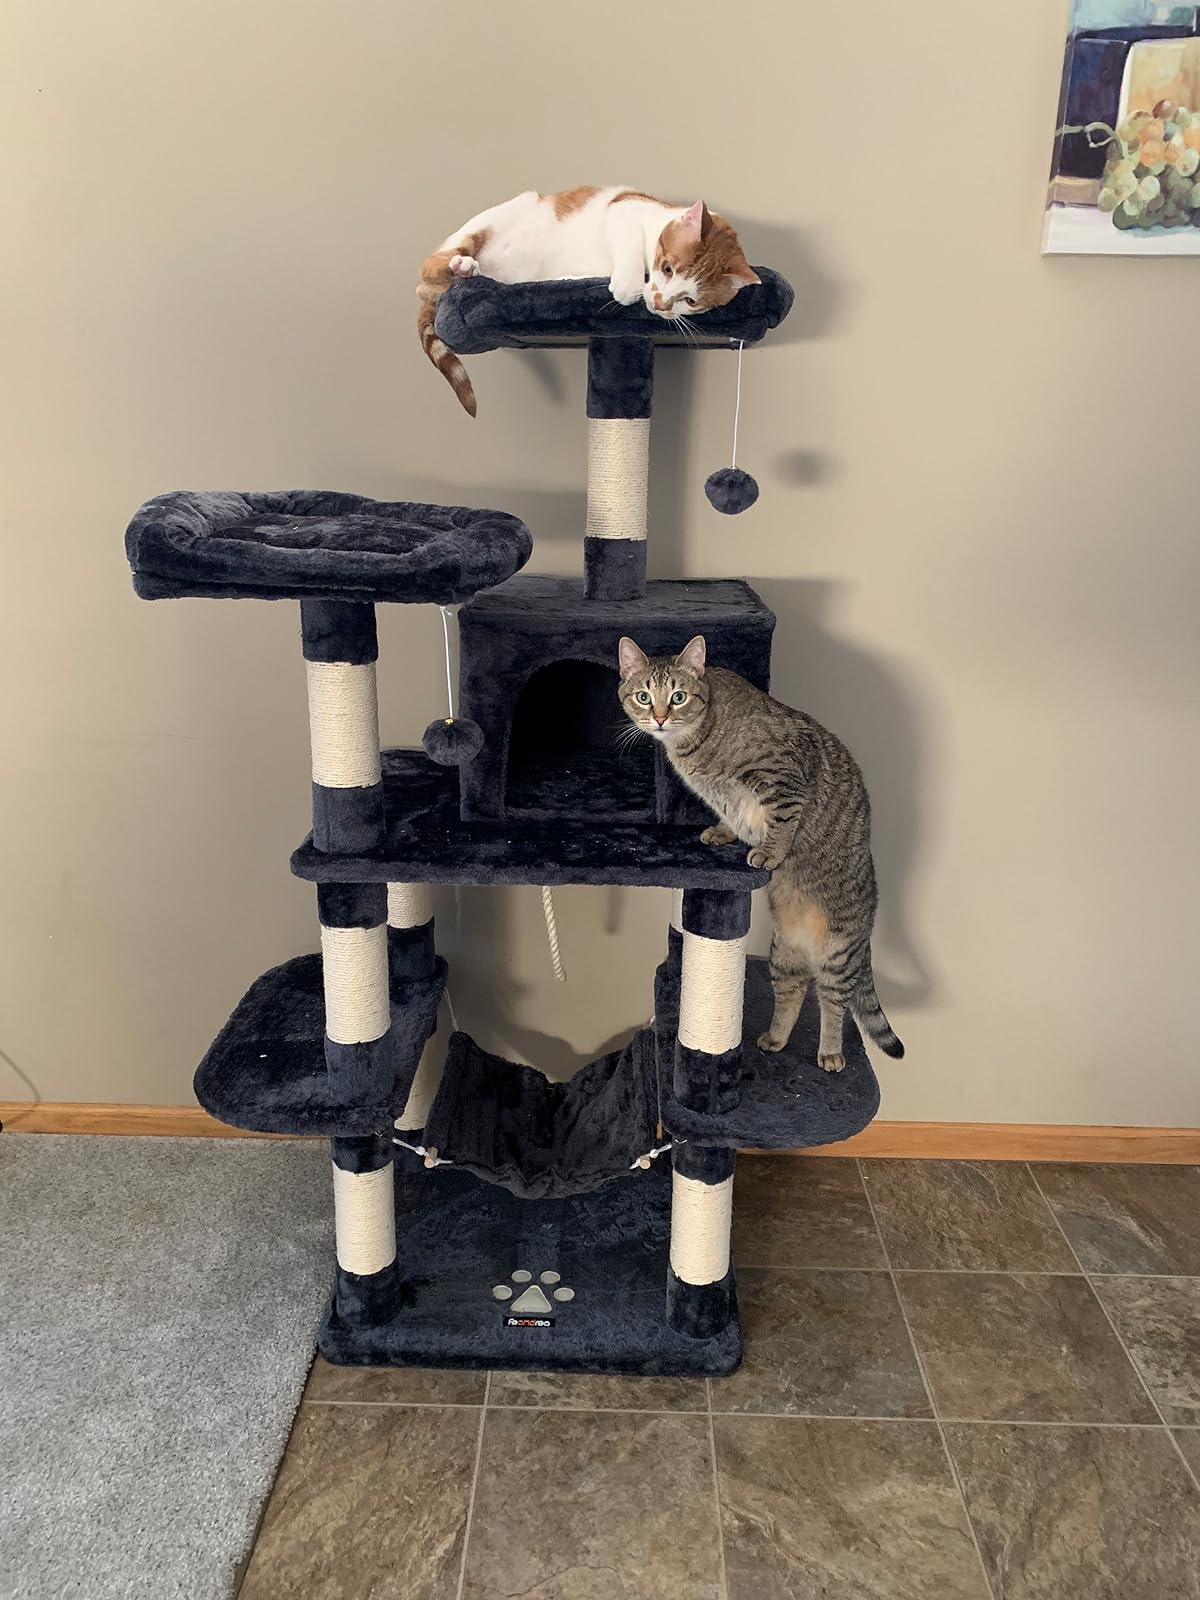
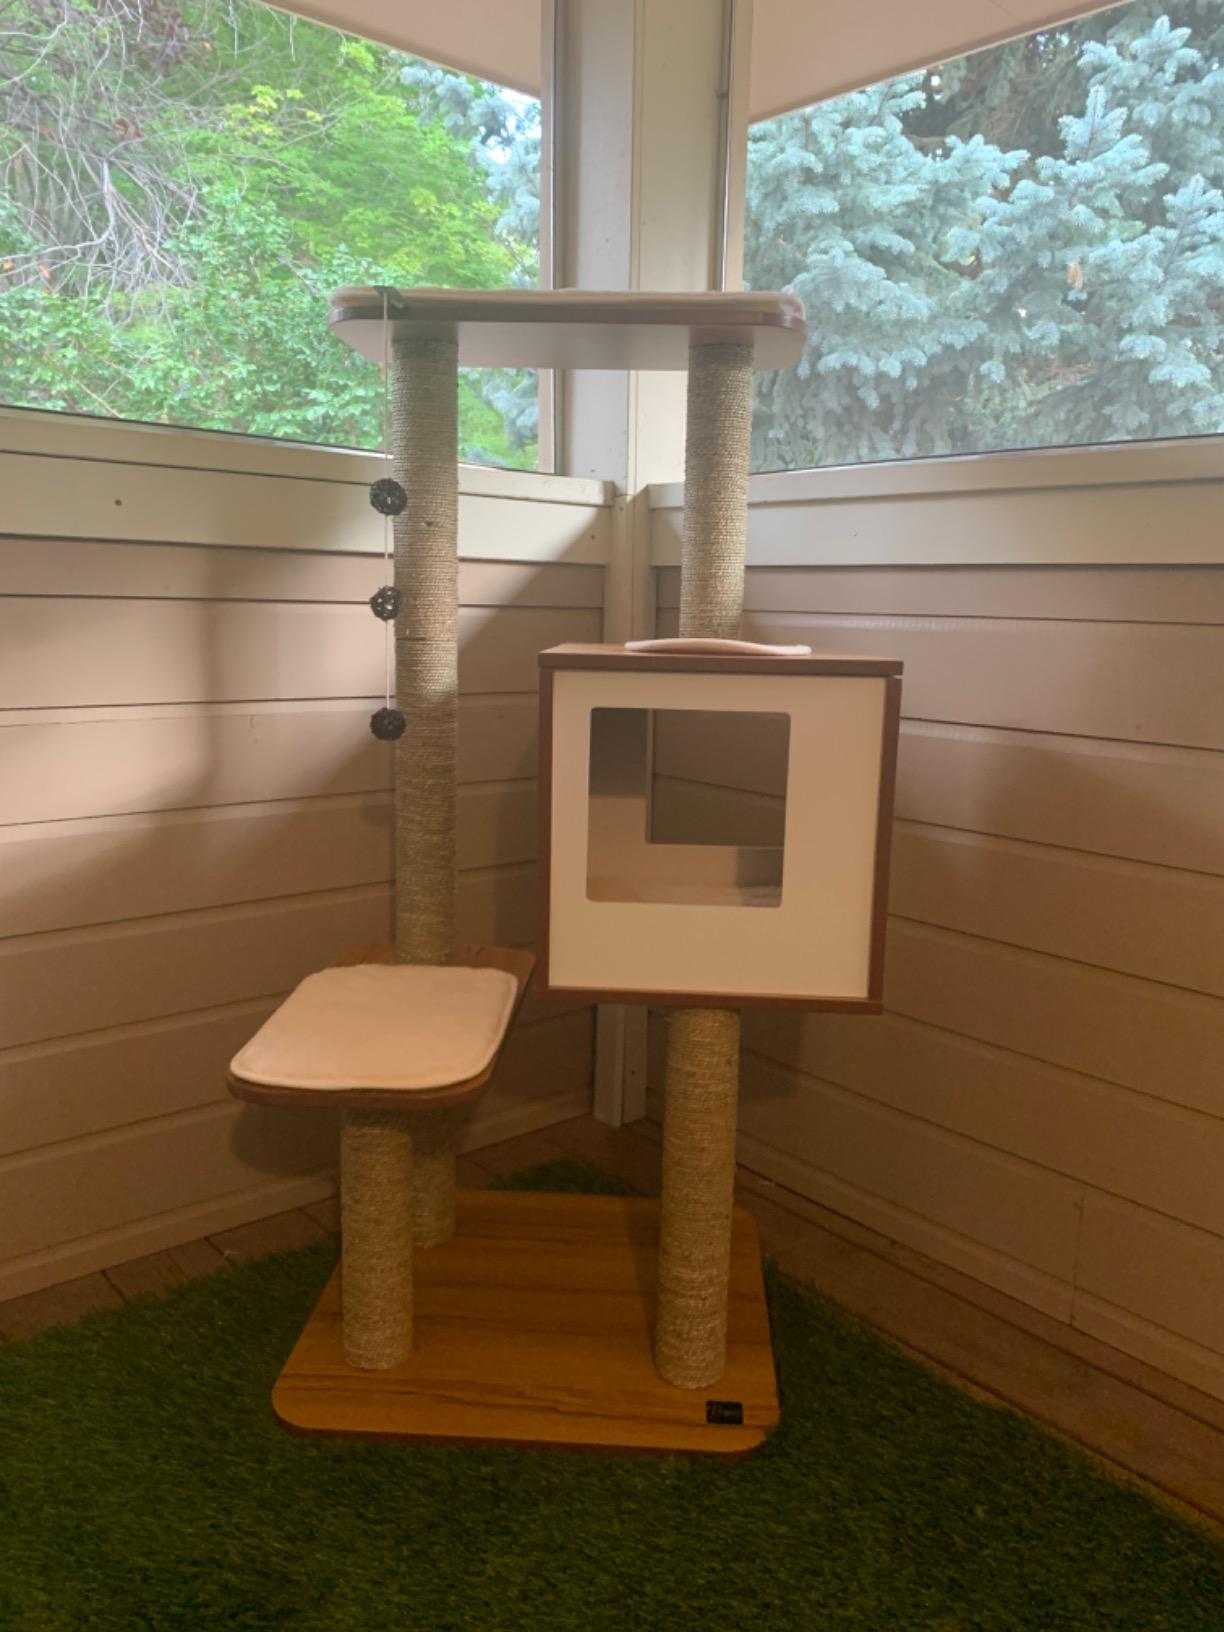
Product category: items_cat tree
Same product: no